Mining

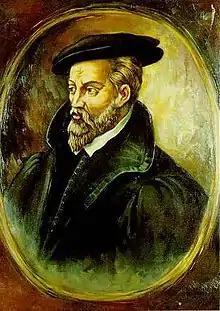
Agricola, author of "De Re Metallica"

Mining in Europe has a very long history. Examples include the silver mines of Laurium, which helped support the Greek city state of Athens. Although they had over 20,000 slaves working them, their technology was essentially identical to their Bronze Age predecessors. At other mines, such as on the island of Thassos, marble was quarried by the Parians after they arrived in the 7th century BC. The marble was shipped away and was later found by archaeologists to have been used in buildings including the tomb of Amphipolis. Philip II of Macedon, the father of Alexander the Great, captured the gold mines of Mount Pangeo in 357 BC to fund his military campaigns. He also captured gold mines in Thrace for minting coinage, eventually producing 26 tons per year.